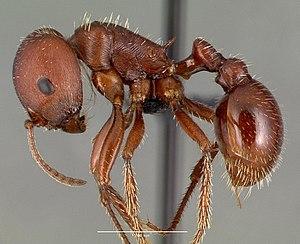
Pogonomyrmex barbatus est une espèce d'insectes hyménoptères de la famille des Formicidae, de la sous-famille des Myrmicinae et du genre Pogonomyrmex. On l'appelle communément « fourmi rouge moissonneuse ».